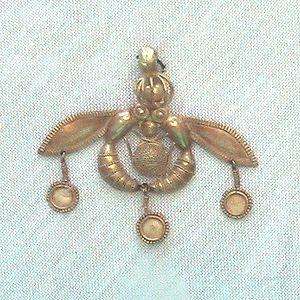
La Crète est la principale île grecque et également l'une des plus méridionales de Grèce. Elle représente une des frontières symboliques entre l'Occident et l'Orient.
L’agriculture est le fondement de la vie économique en Grèce antique. Par la mise en valeur intensive d'un terroir restreint, malgré un outillage et une terre généralement de qualité médiocre imposant le recours à l'assolement biennal, elle a permis d'assurer la subsistance d'une population importante, notamment à l'époque classique, en s'orientant essentiellement vers la production végétale. Cependant, si la « triade méditerranéenne » céréales - olivier - vigne y tient une place prépondérante, la production agricole est plus variée, grâce notamment à la culture de légumes et de légumineuses, ainsi qu'à l'élevage ovicaprin.